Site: brandenburg
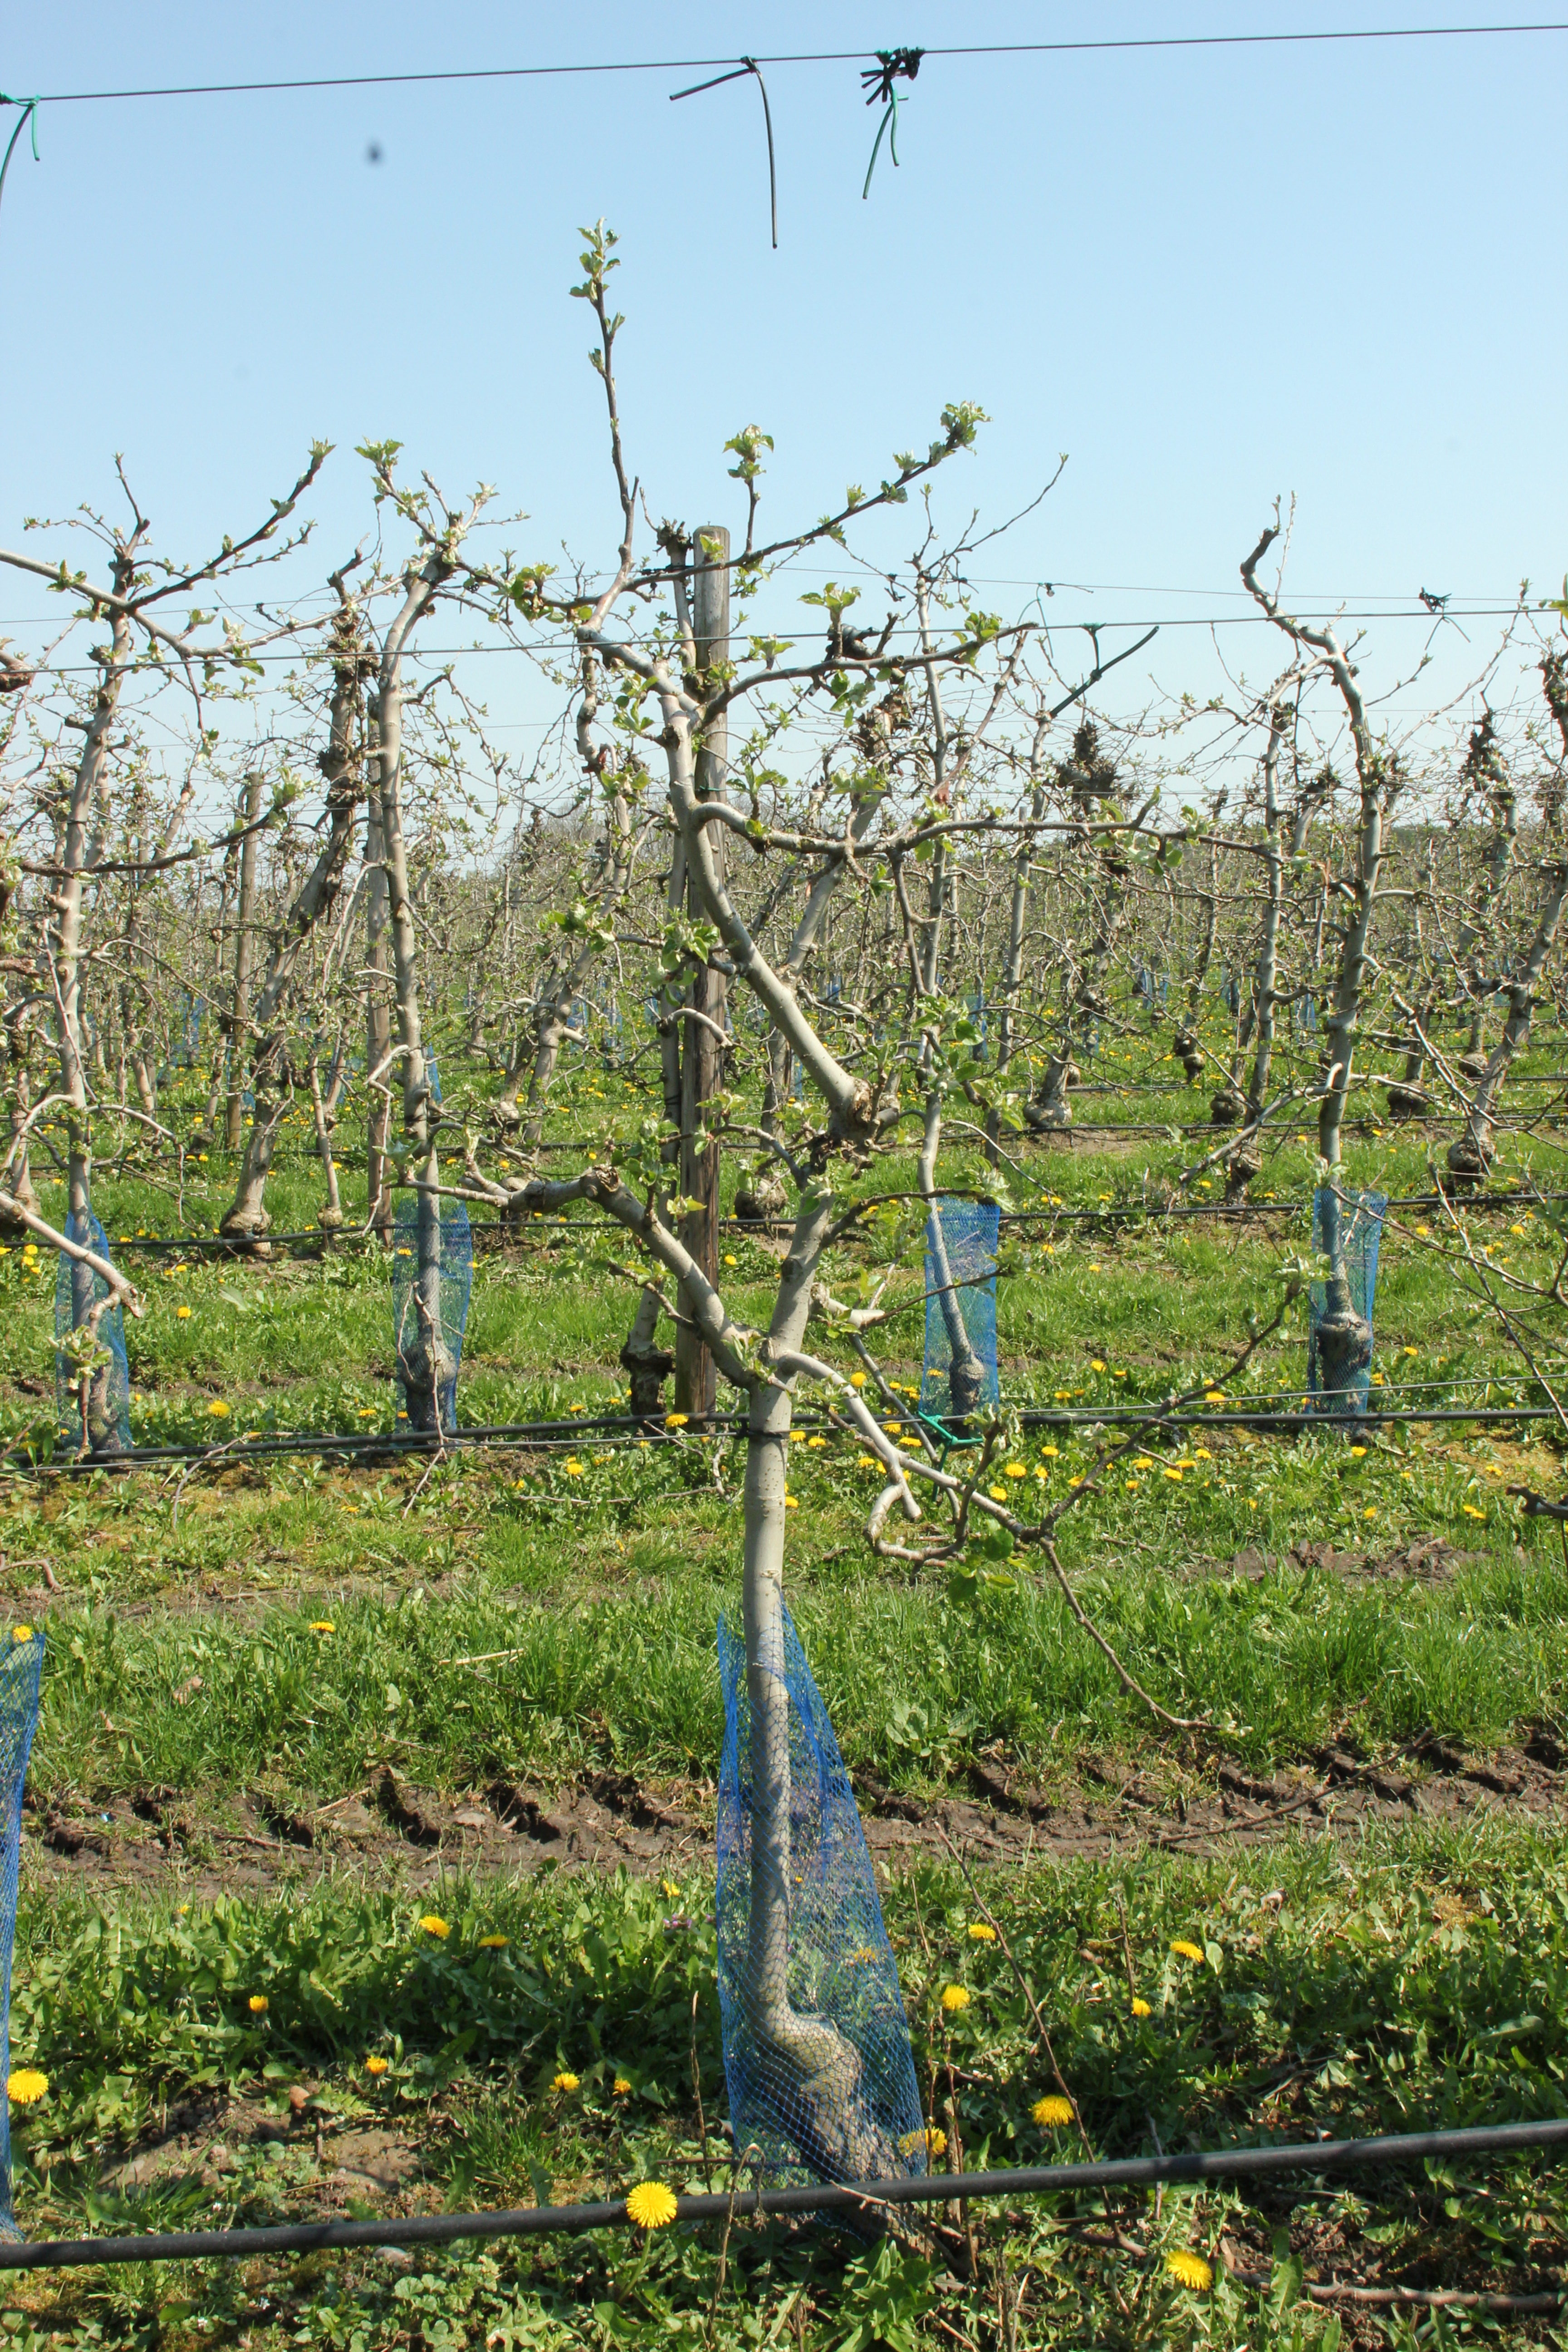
Growth stage (BBCH 56): Inflorescence emergence